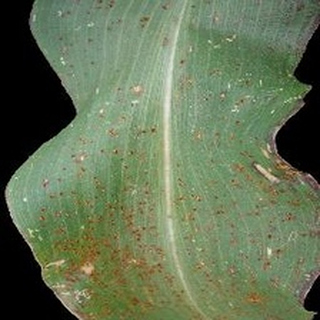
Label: corn_common_rust